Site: brandenburg
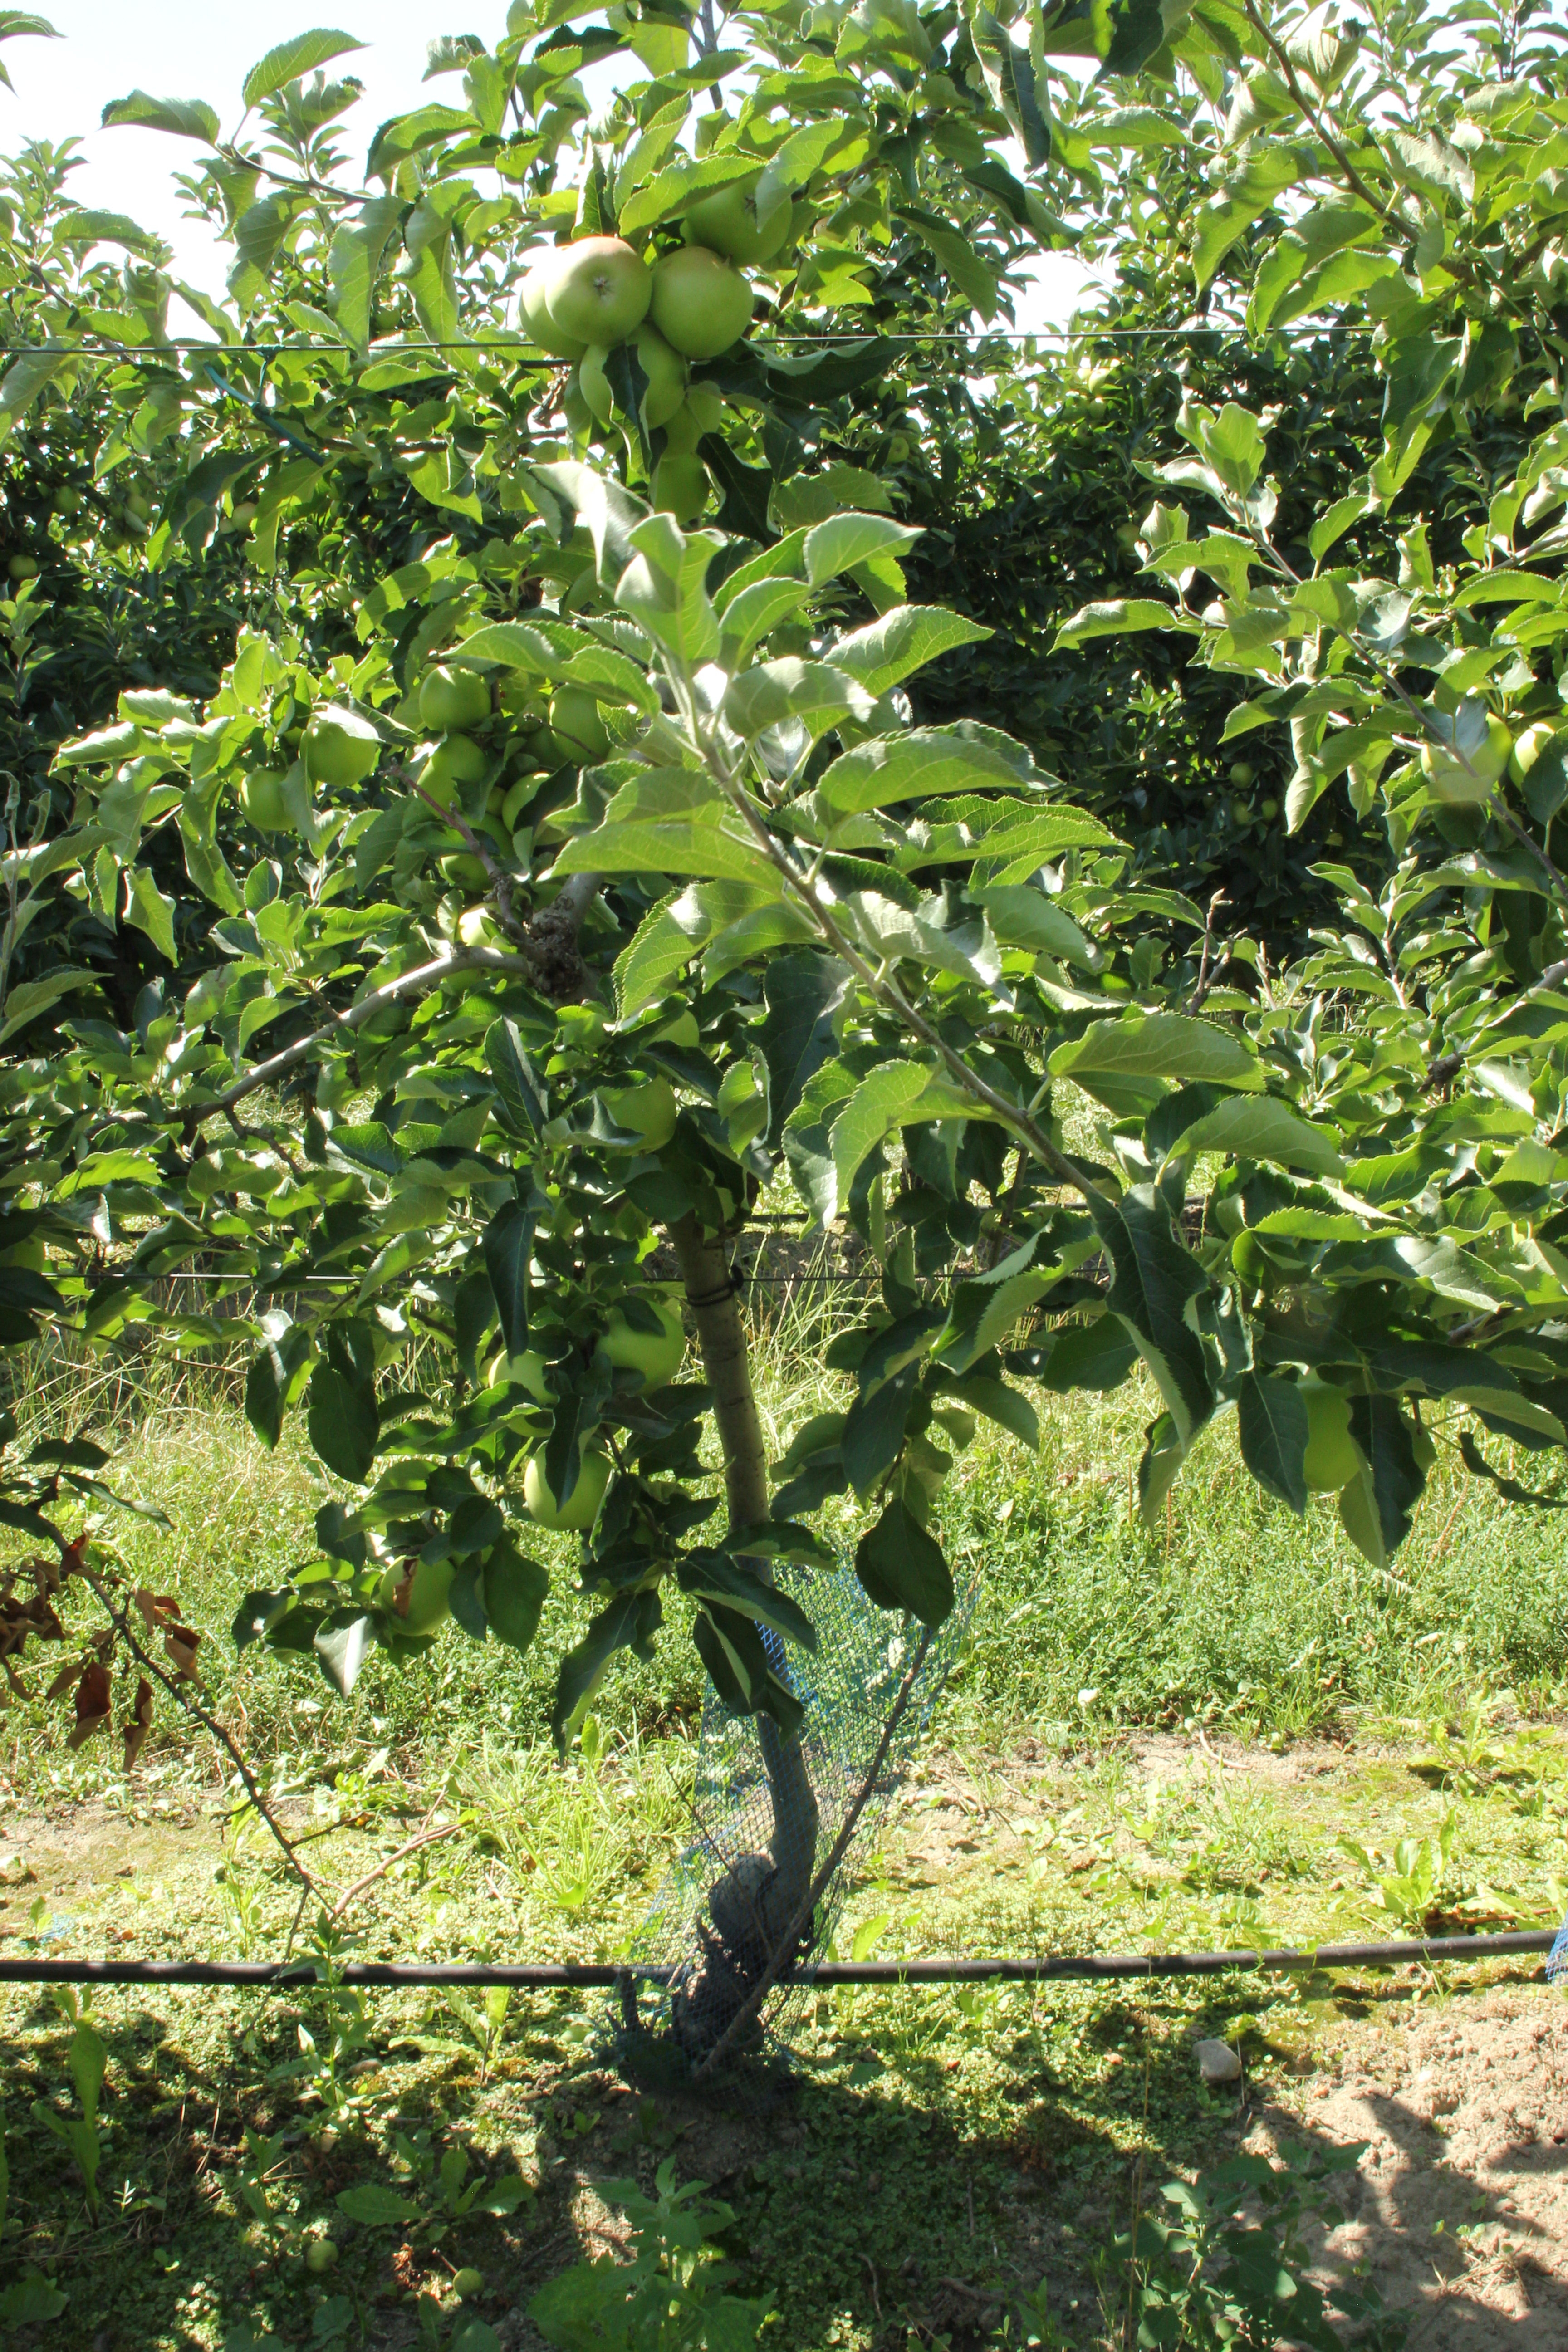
Growth stage (BBCH 77): Development of fruit